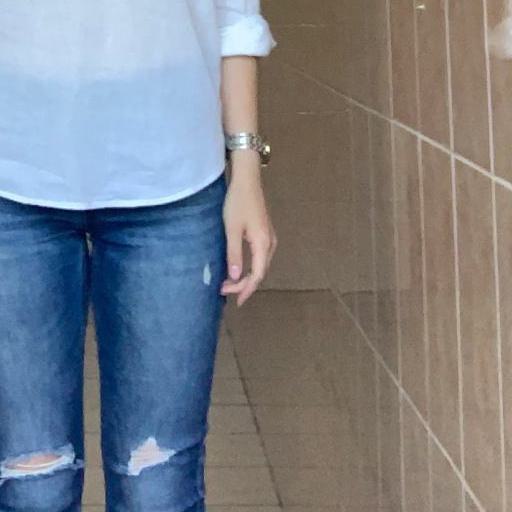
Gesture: no_gesture